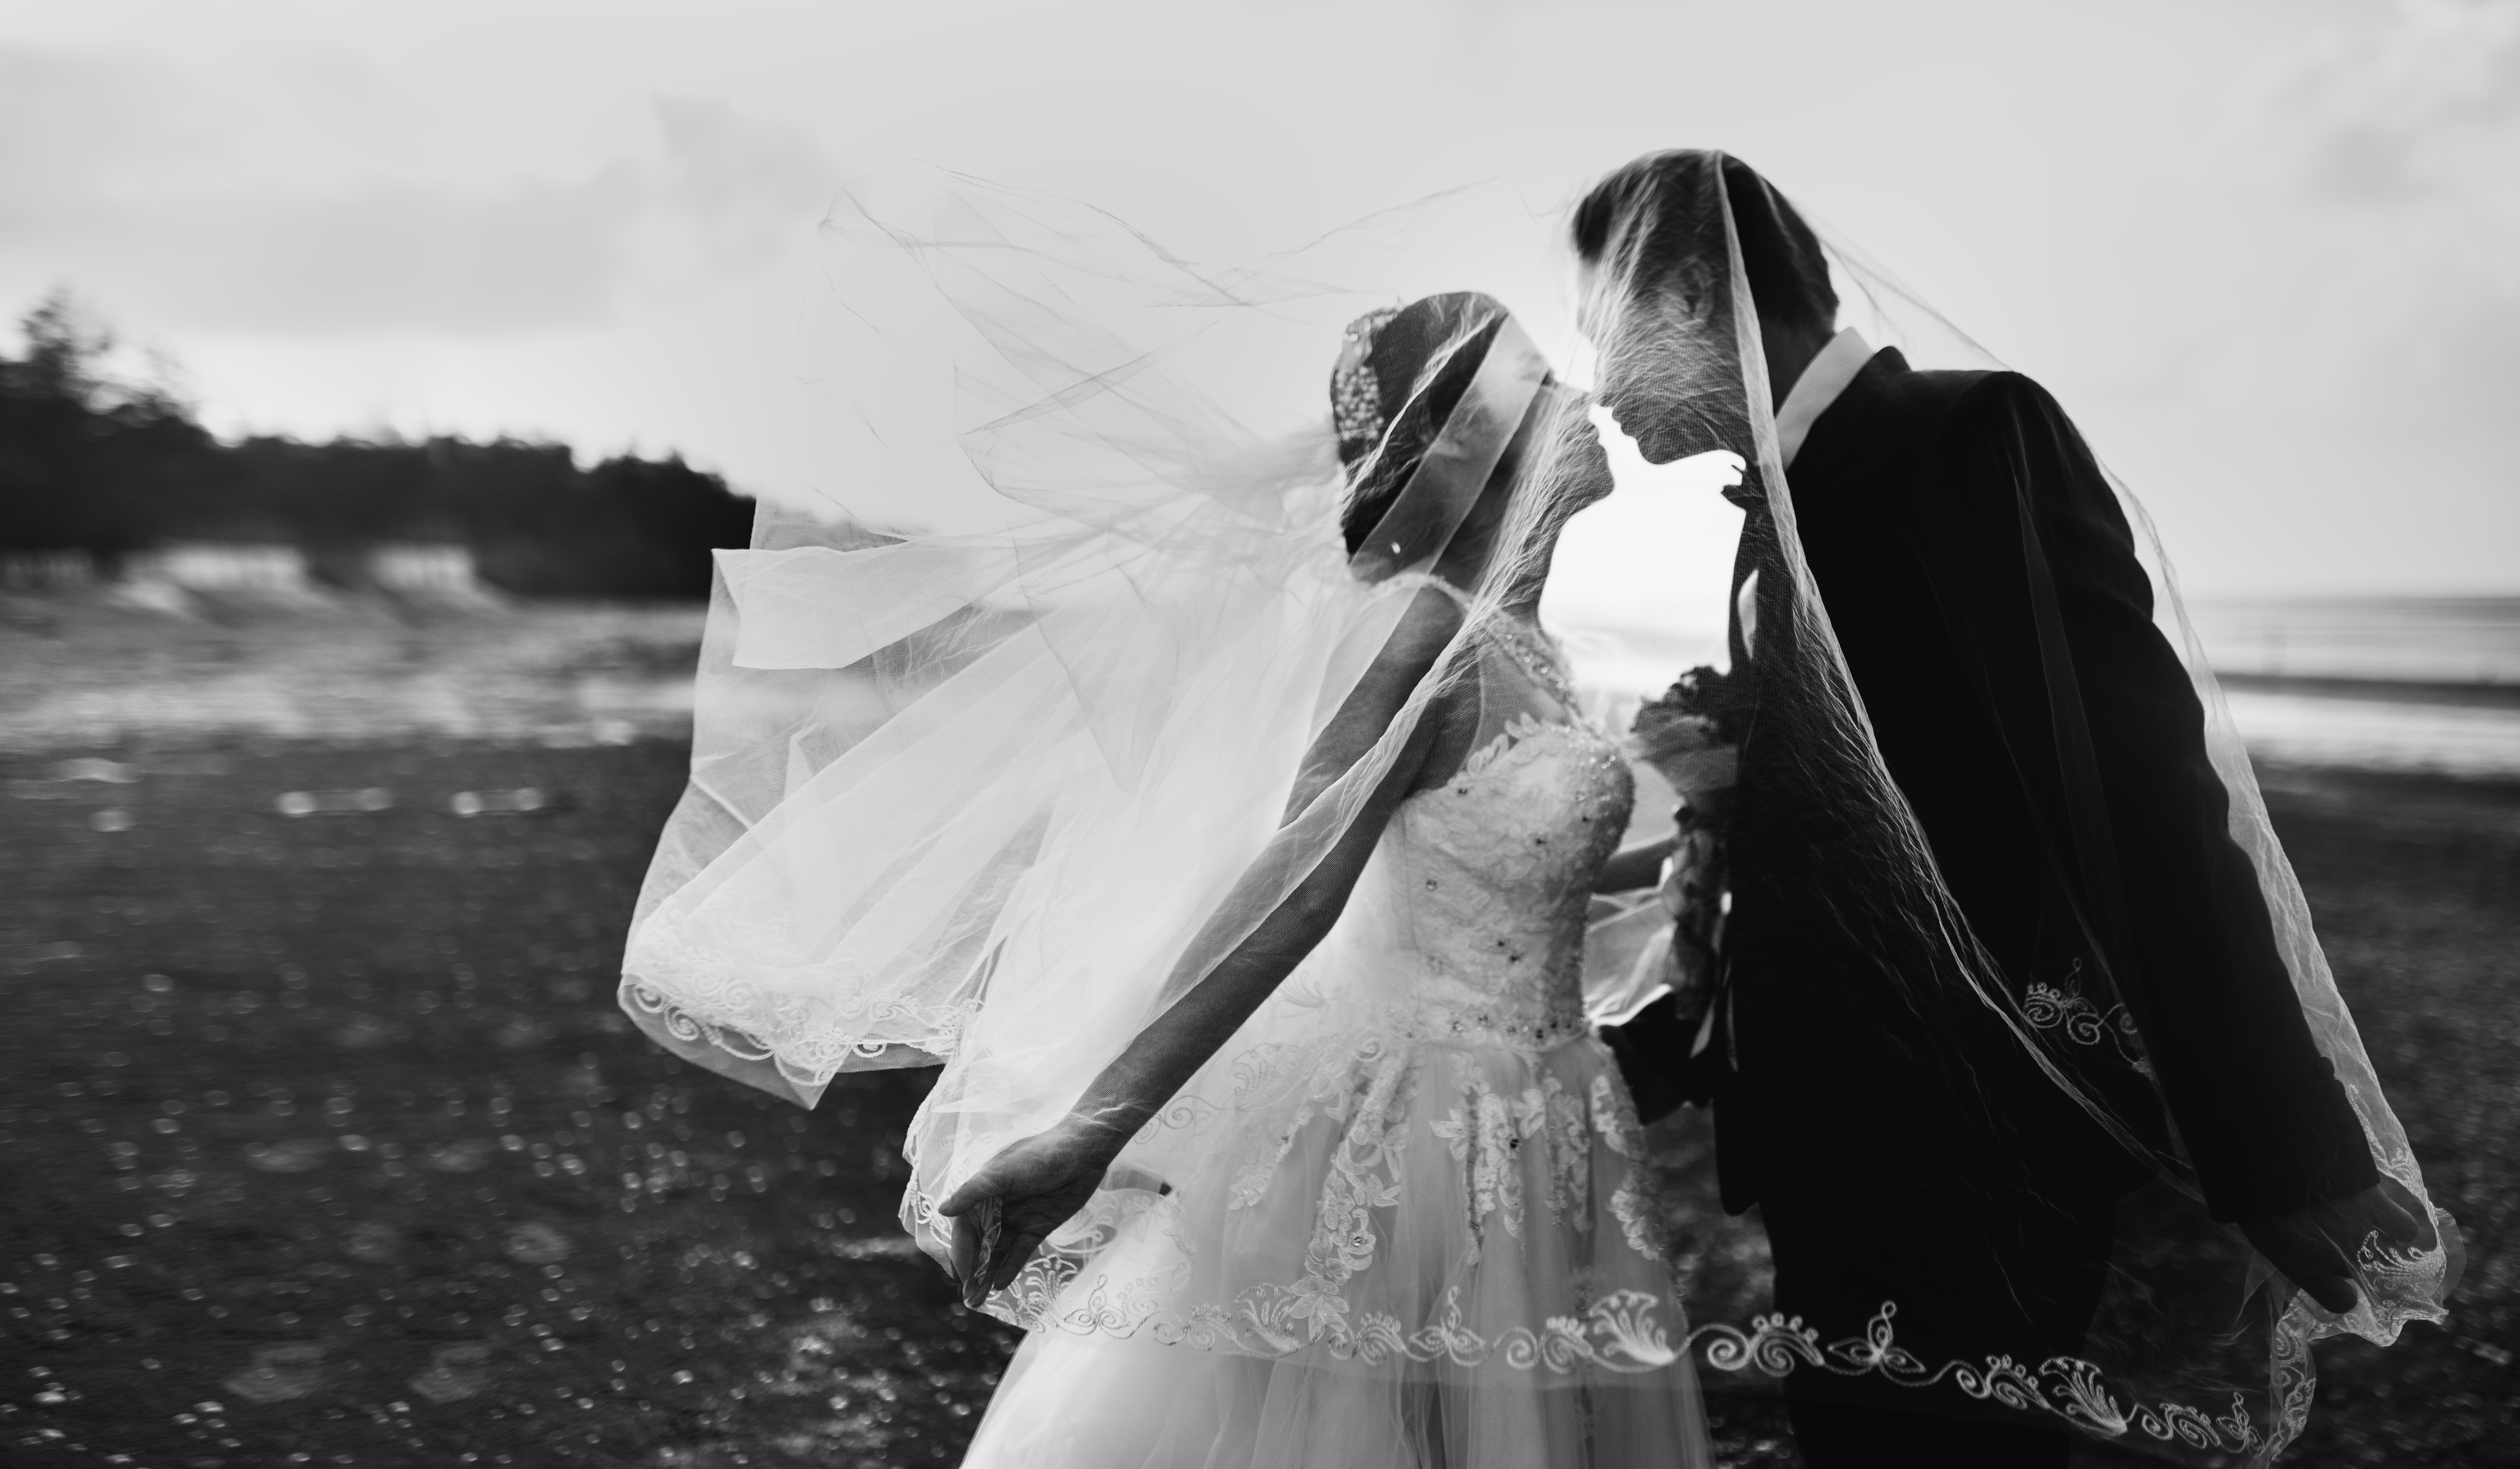
black and white, sky, girl, photography, female, love, young, couple, romance, romantic, monochrome, wedding, wedding dress, bride, groom, marriage, holding hands, ceremony, fun, happiness, photograph, snapshot, style, event, gown, veil, interaction, bridegroom, wedding couple, monochrome photography, stock photography, bridal clothing, flash photography